Kōyōen Station

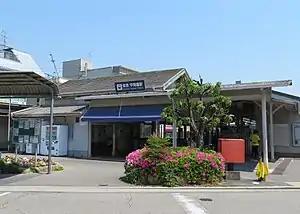
Kōyōen Station building, April 2020

is a passenger railway station located in the city of Nishinomiya Hyōgo Prefecture, Japan. It is operated by the private transportation company Hankyu Railway.